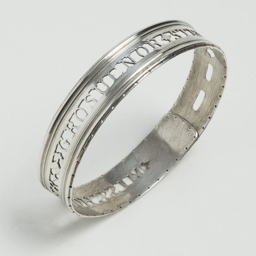
person - pierced with the words